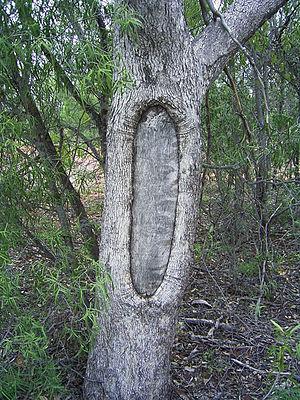
Les sites aborigènes de Victoria en Australie constituent un record important de l’occupation humaine pendant plus de 40 000 ans. On peut les identifier par les restes archéologiques, par l’information historique et ethnographique et par des traditions orales toujours bien vivantes. Ils comprendent des lieux où on participait à les rituels et les cérémonies, des sites d’occupation où les gens mangeaient, dormaient et se dédiaient aux tâches ménagères, et des indices fugaces laissés par ceux qui traversaient le paysage, telle qu’une hache jetée ou un artéfact unique.